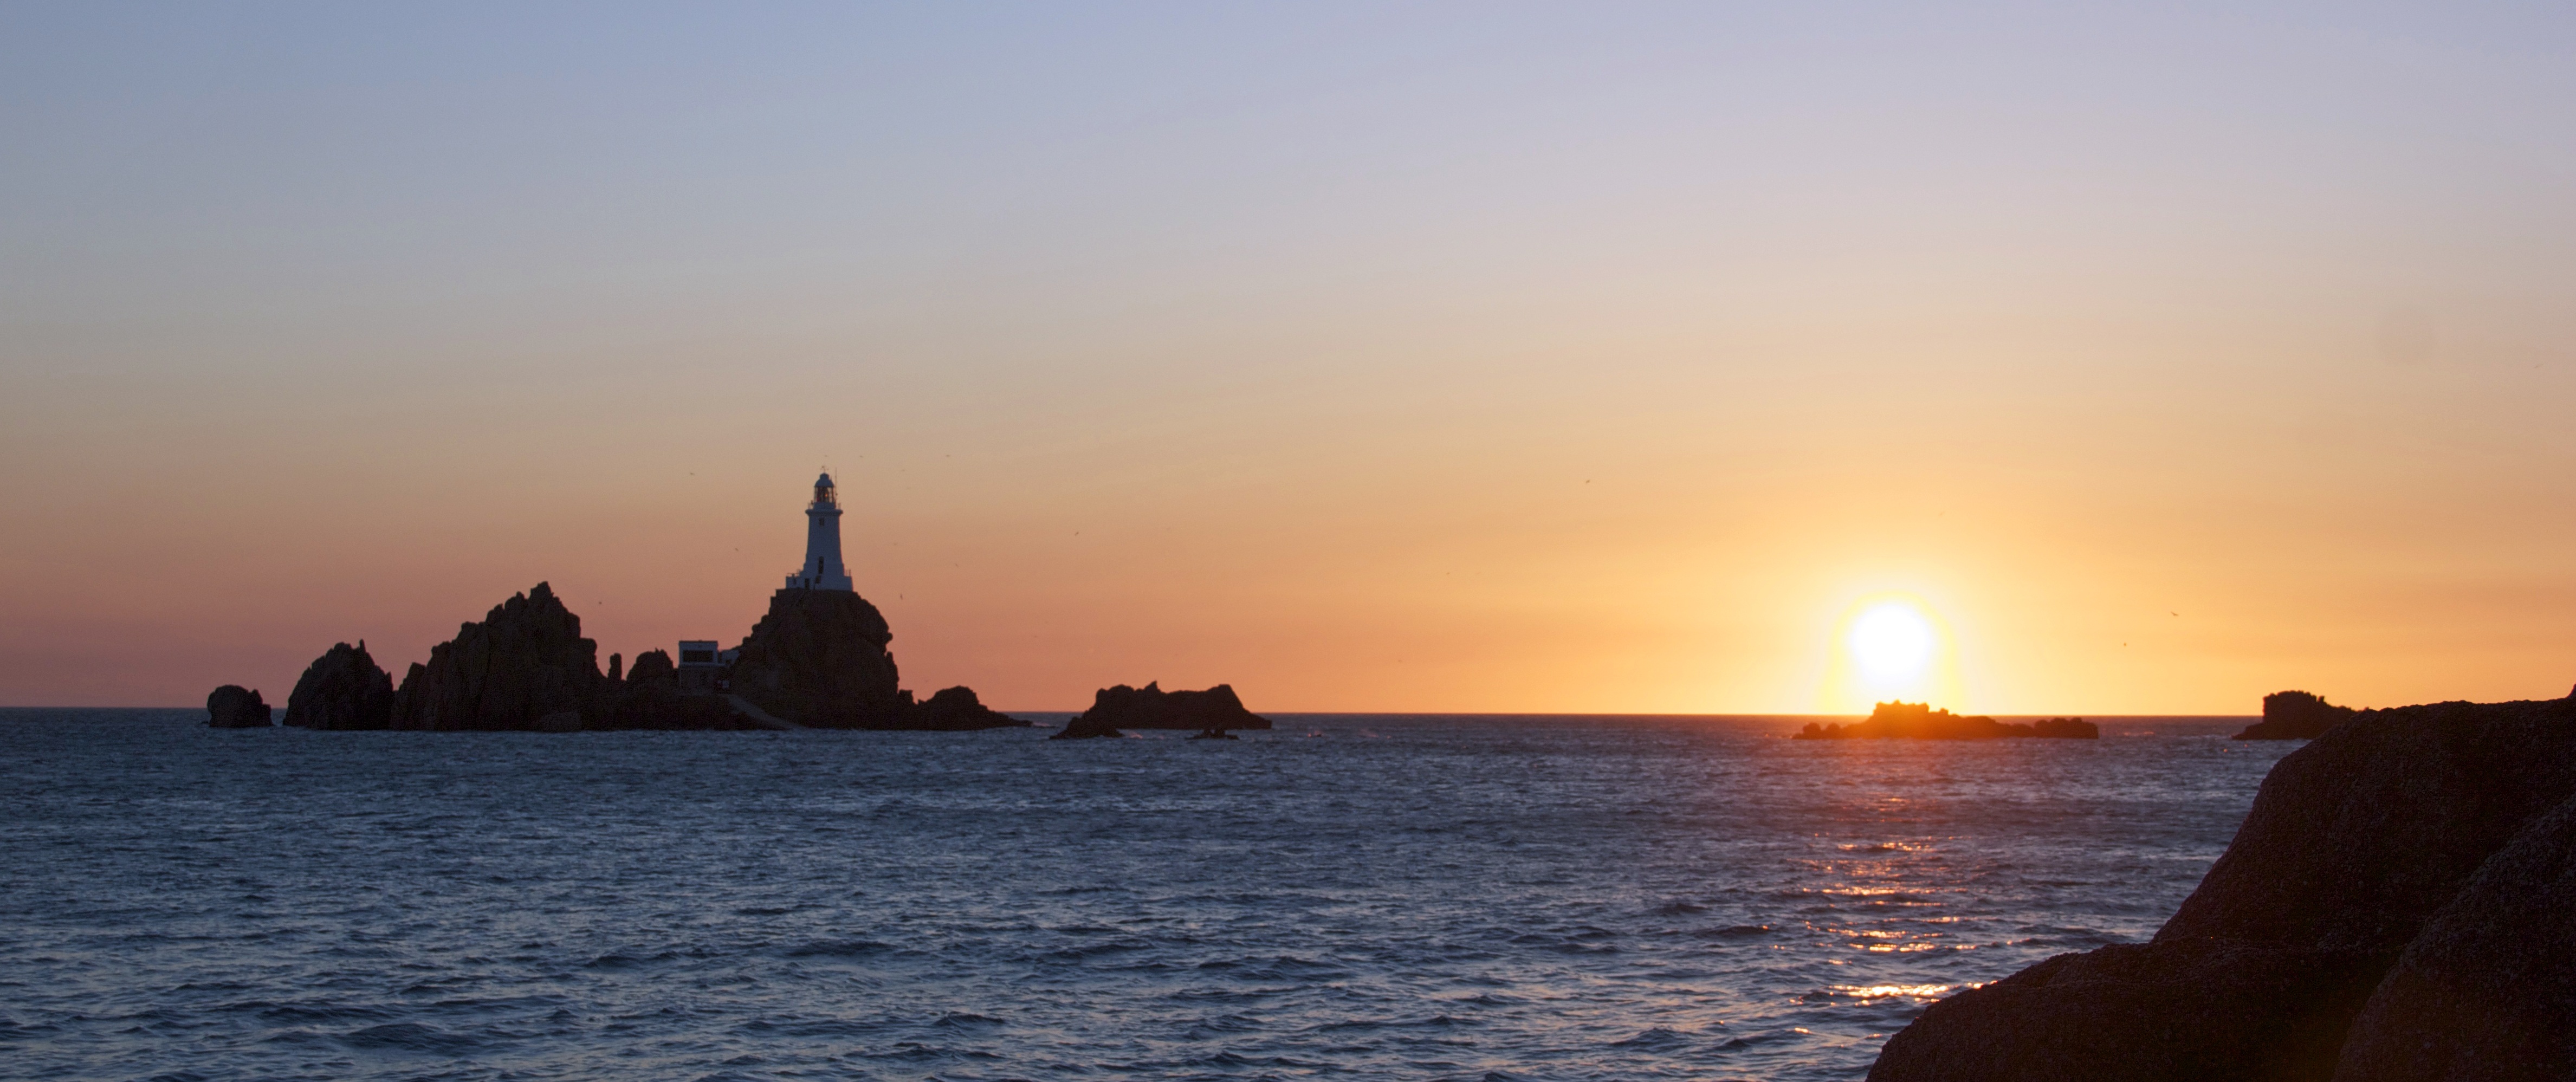
beach, sea, coast, water, ocean, horizon, lighthouse, sunrise, sunset, morning, dawn, travel, dusk, evening, tower, bay, cape, jersey, afterglow